Beclean

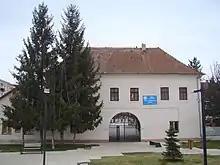
Bethlen Castle

In 1850, the town had 1,475 inhabitants, of which 805 were Romanians, 327 Hungarians, 163 Jews, 163 Roma, 5 Germans, and 12 of other ethnicities. At the 2011 census, it had 10,628 inhabitants; of those, 81.6% were Romanians, 14.2% Hungarians, and 3.7% Roma. At the 2021 census, Beclean had a population of 11,260.